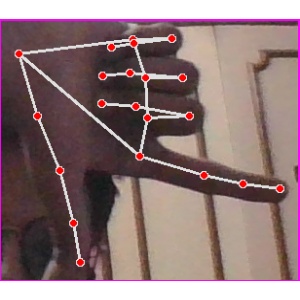
अक्षर: ख